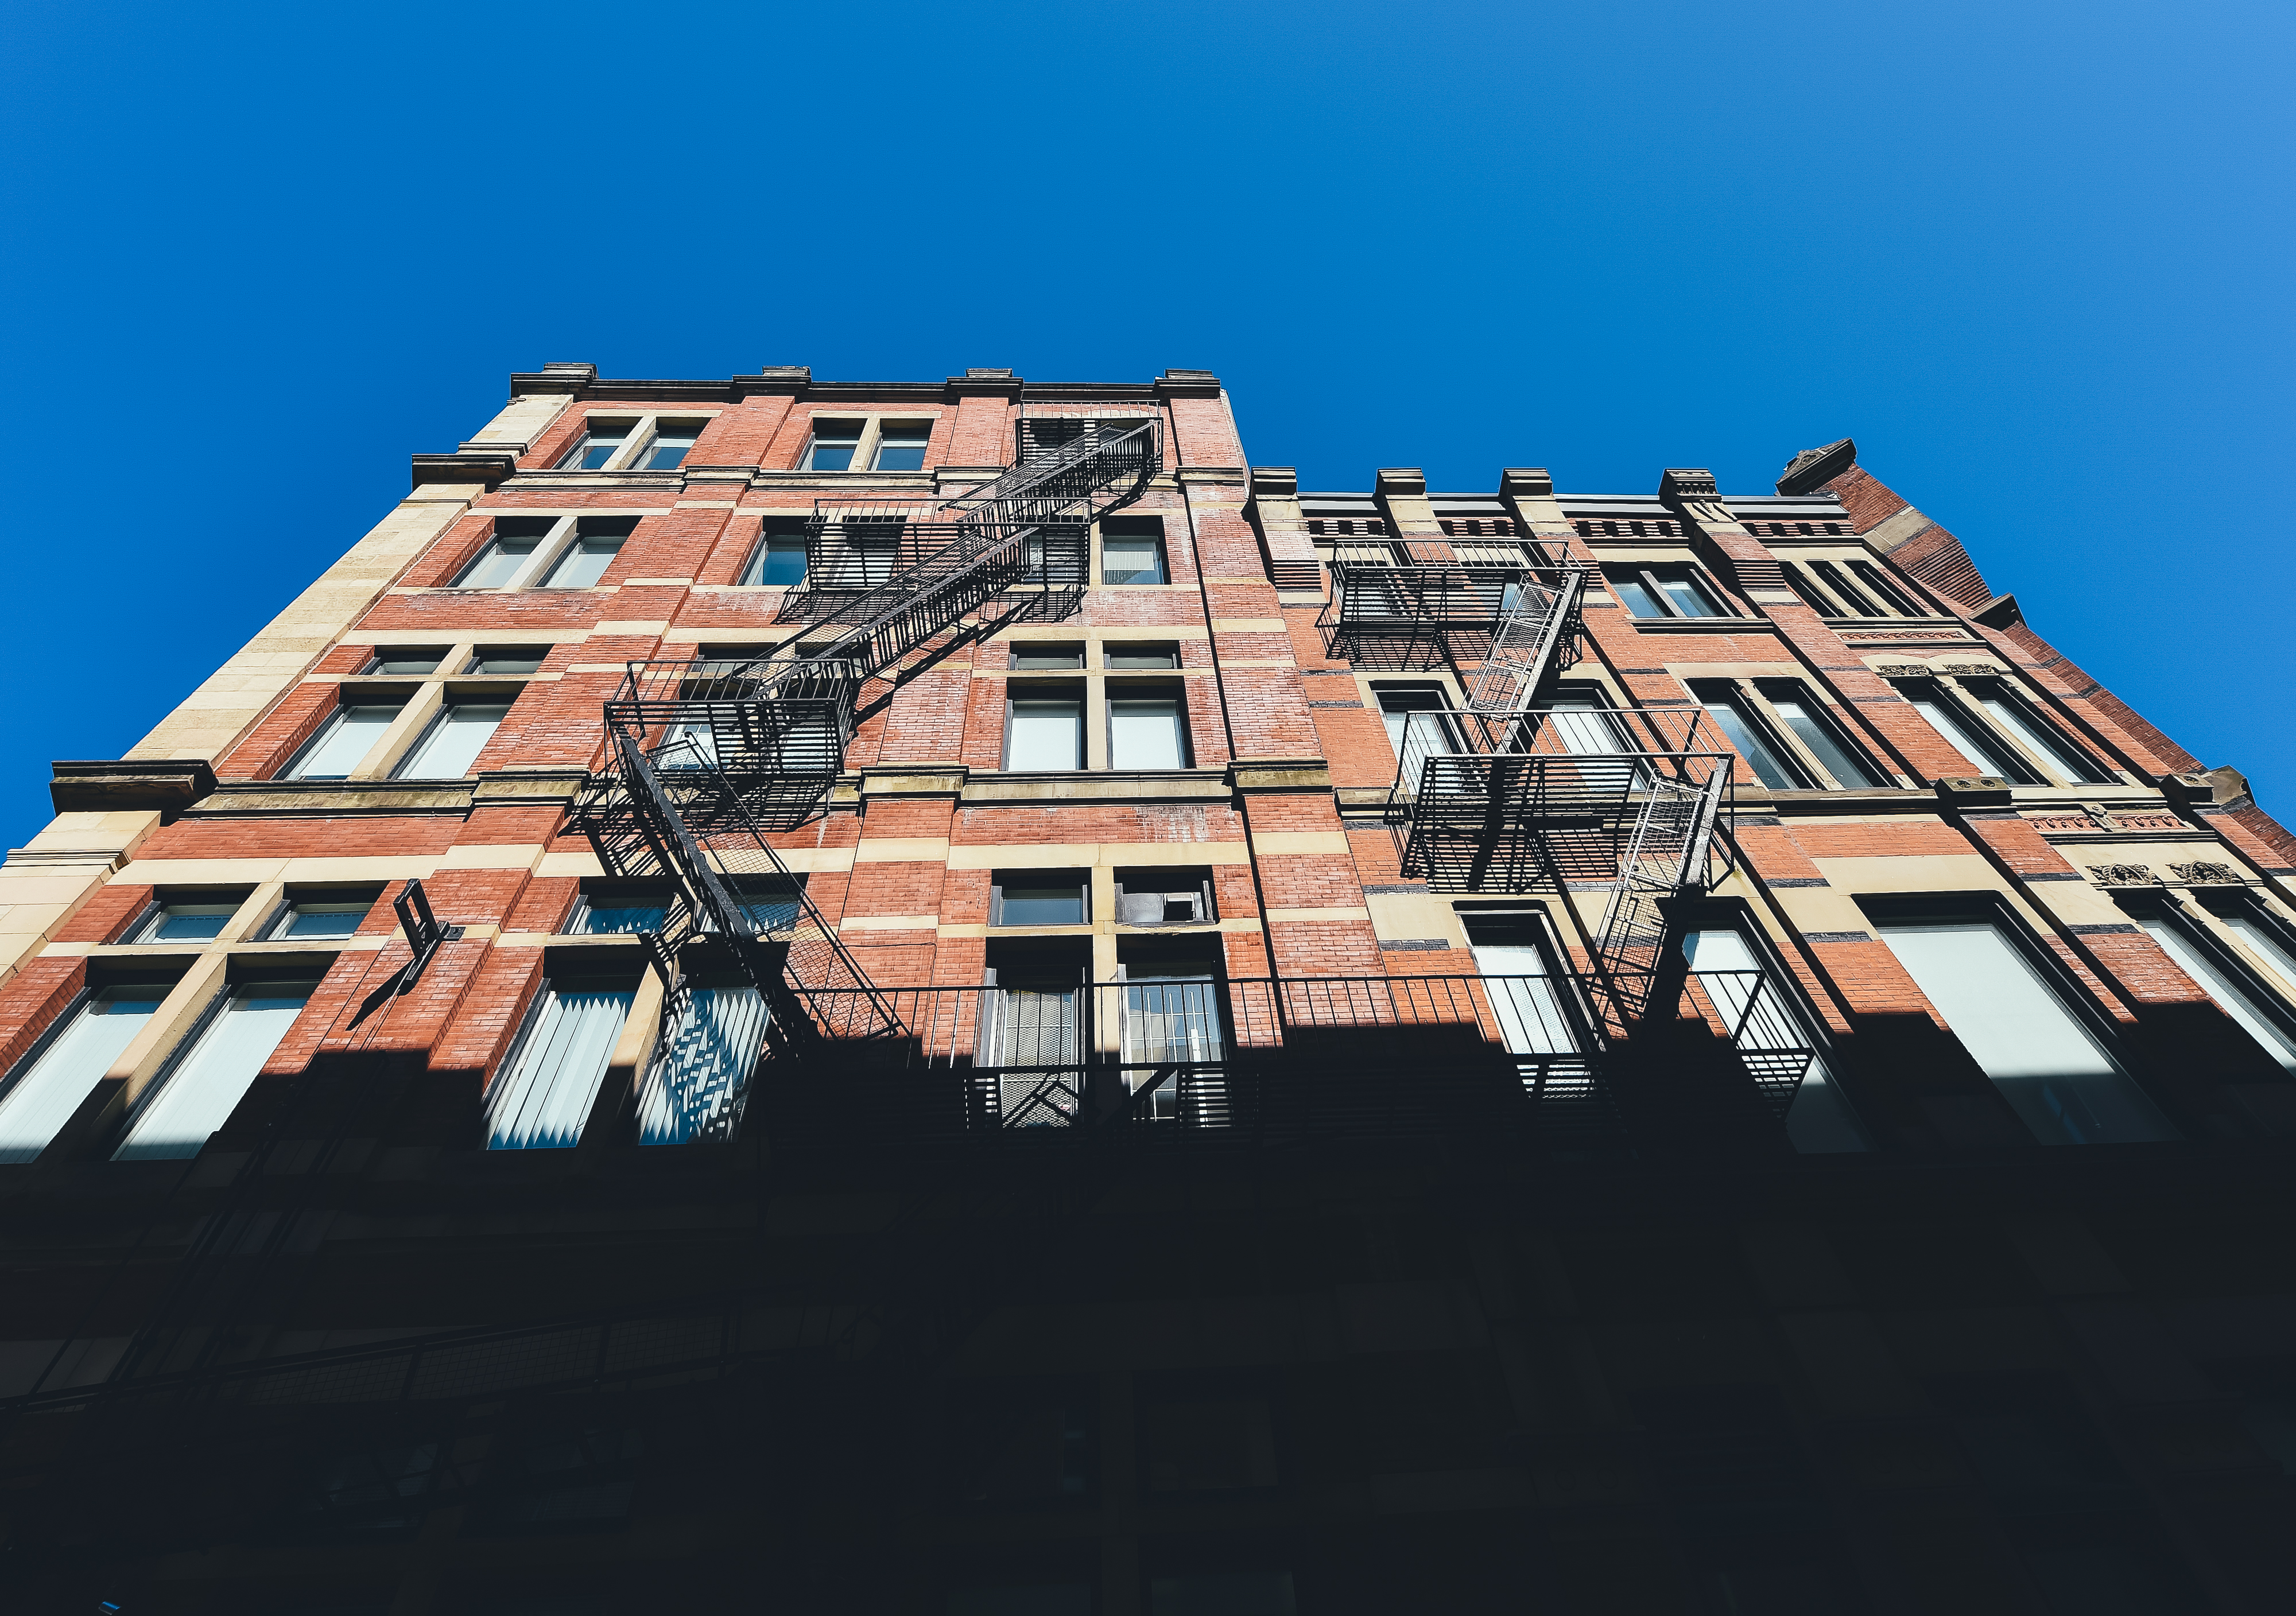
architecture, perspective, building, city, skyscraper, cityscape, downtown, landmark, facade, tower block, high rise, windows, metropolis, low angle shot, aerial photography, urban area, residential area